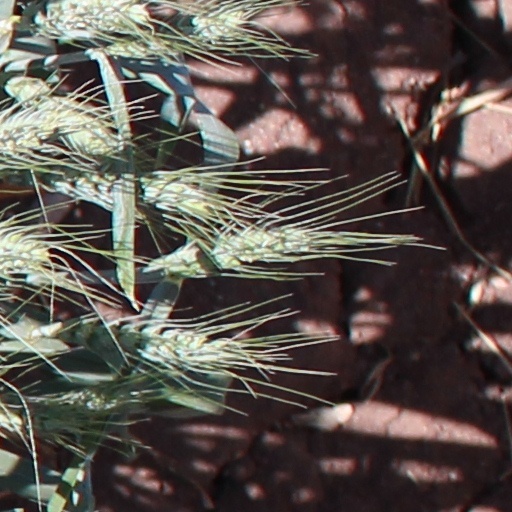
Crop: wheat